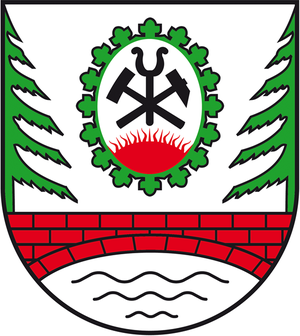
Muldenhammer est une commune de Saxe, située dans l'arrondissement du Vogtland, dans le district de Chemnitz. Elle a été créée le 1er octobre 2009 lors de la fusion des anciennes communes autonomes de Morgenröthe-Rautenkranz, Tannenbergsthal et Hammerbrücke.